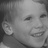
Emotion: happy